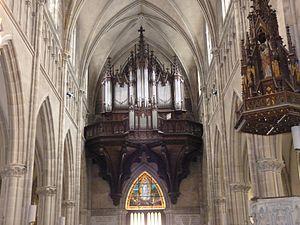
L'orgue, Église Saint-Amé, Plombières-les-Bains (Vosges, Lorraine, France) Català: L'orgue, Església Sant Amé, Plombières-les-Bains (Vosges, Lorena, França) Español: L'órgano, Iglesia San Amé, Plombières-les-Bains (Vosgos, Lorena, Francia) Français
Plombières-les-Bains est une commune française située dans le département des Vosges, en région Grand Est. Elle fait partie de la région historique et culturelle de Lorraine.